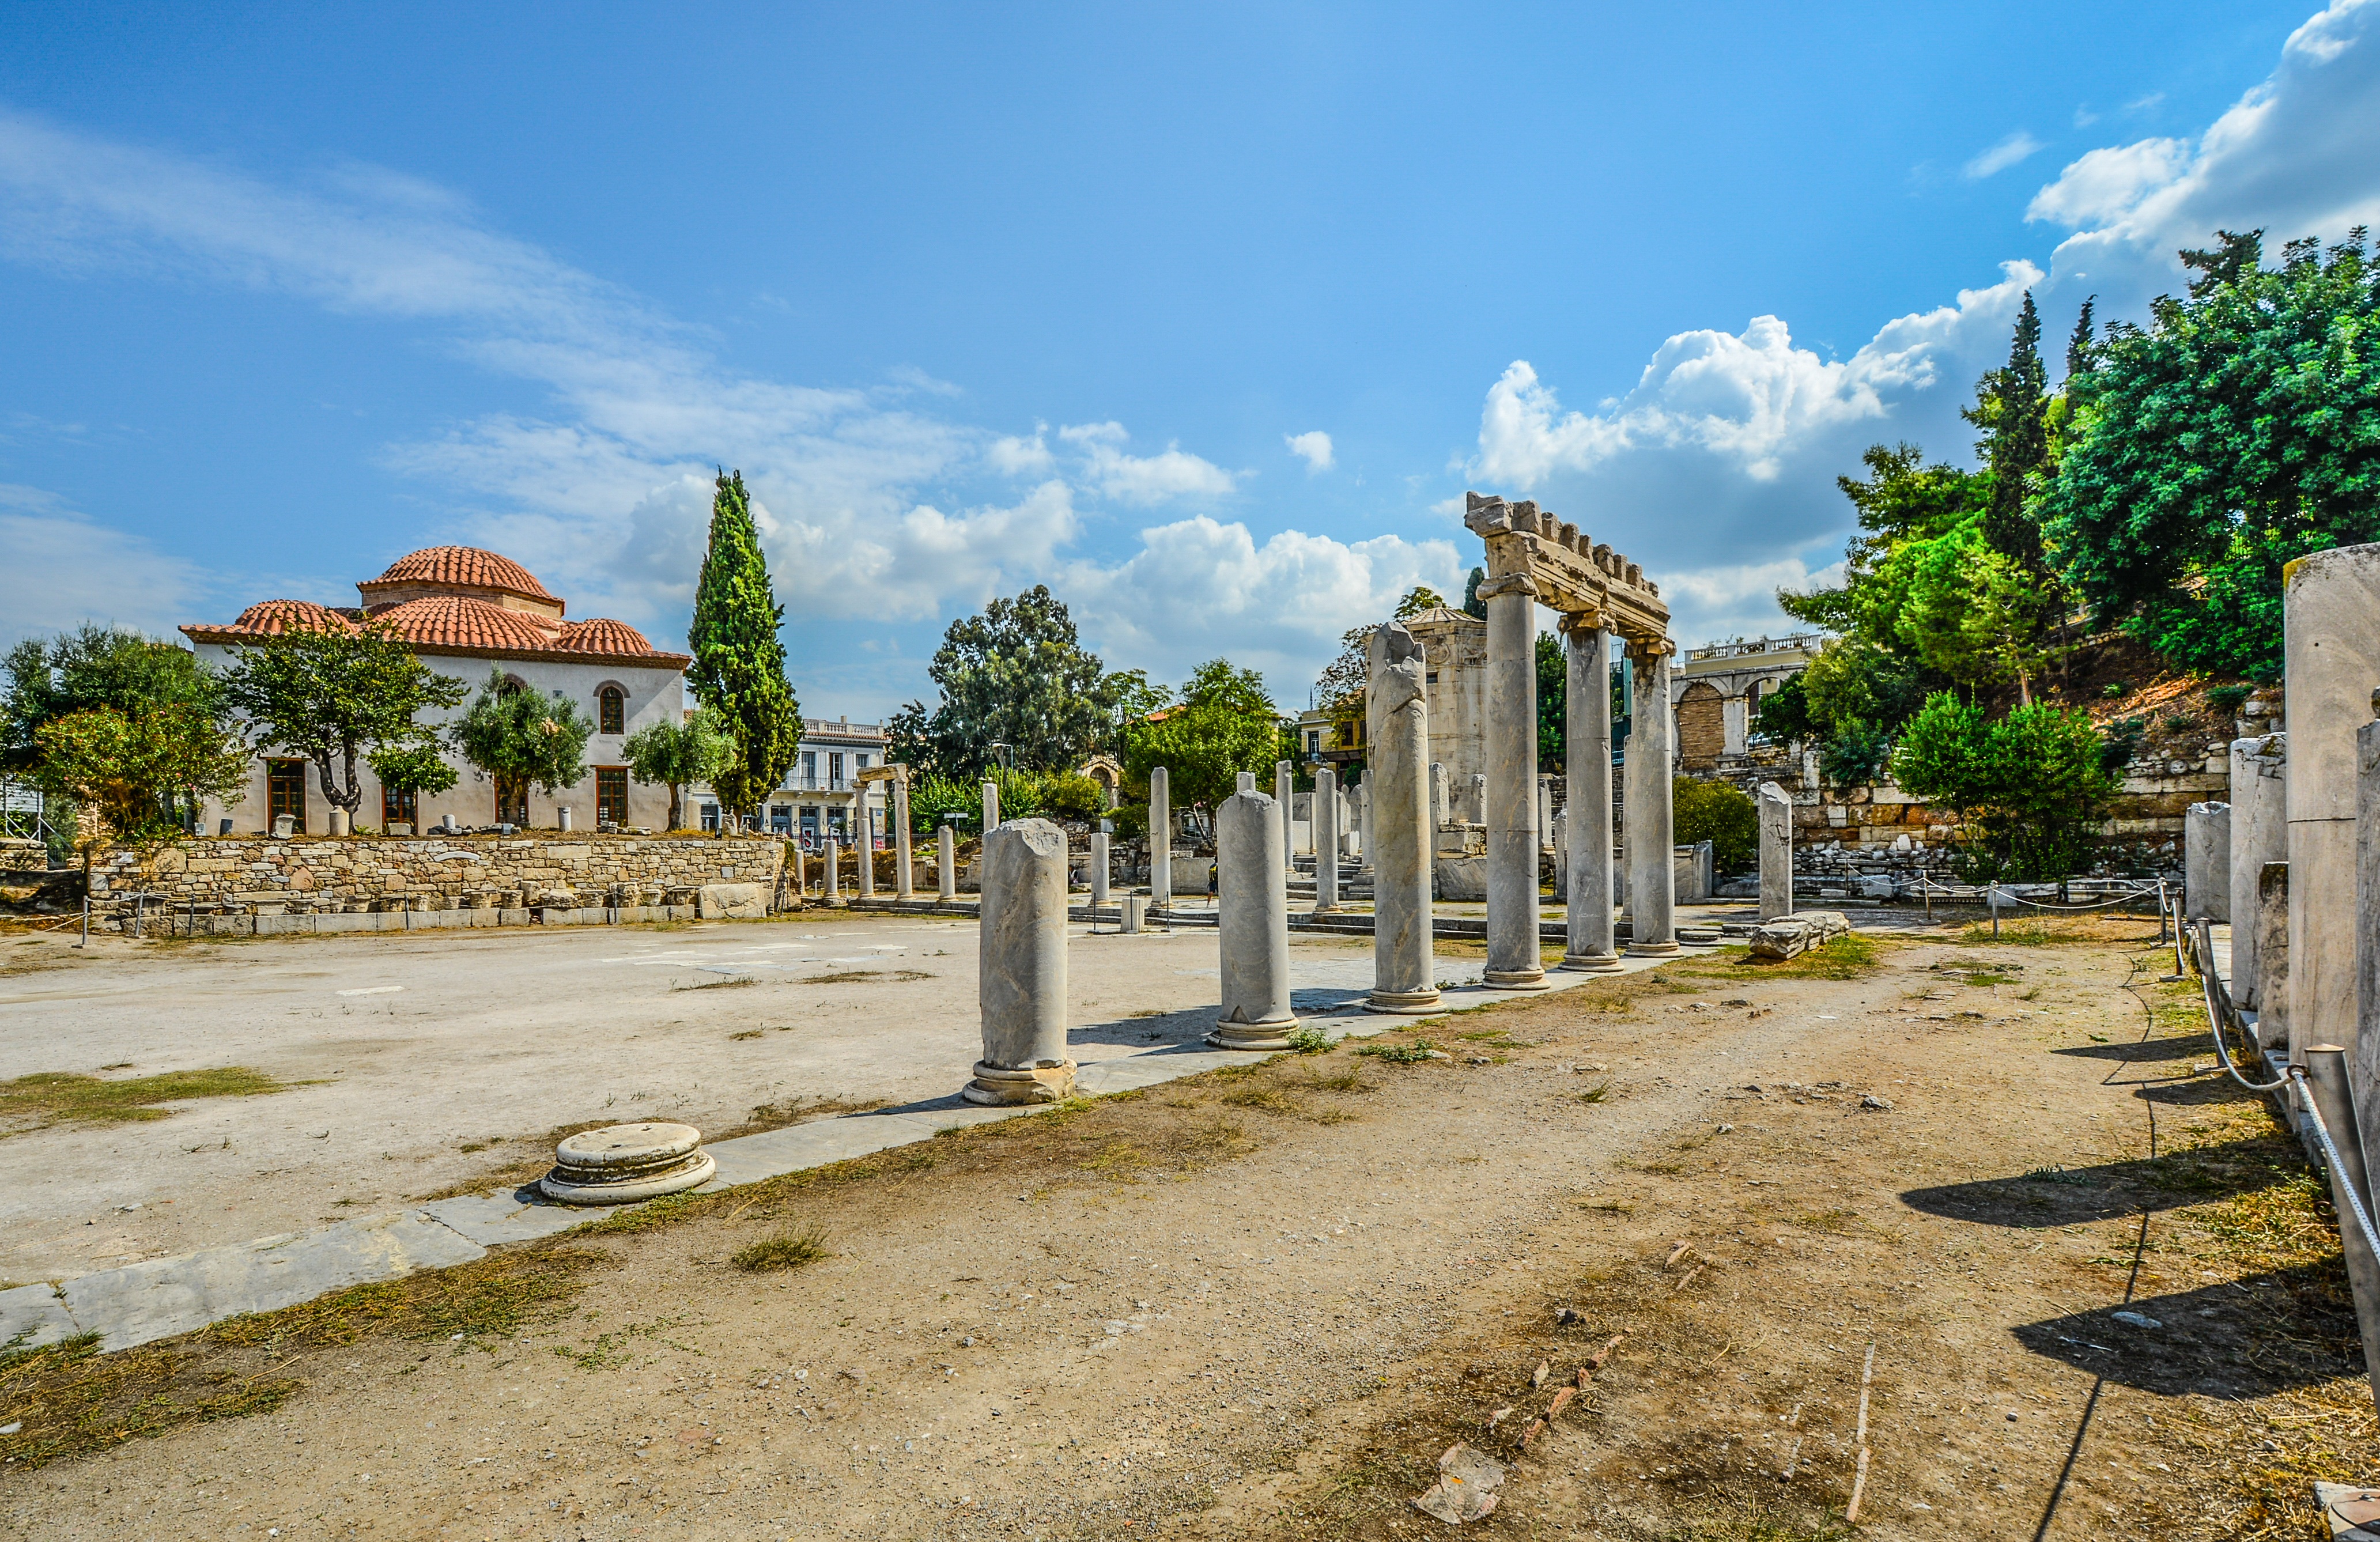
landscape, monument, vacation, travel, village, greek, tourism, ruins, columns, greece, archeology, roman, history, estate, athens, agora, archaeological site, ancient history